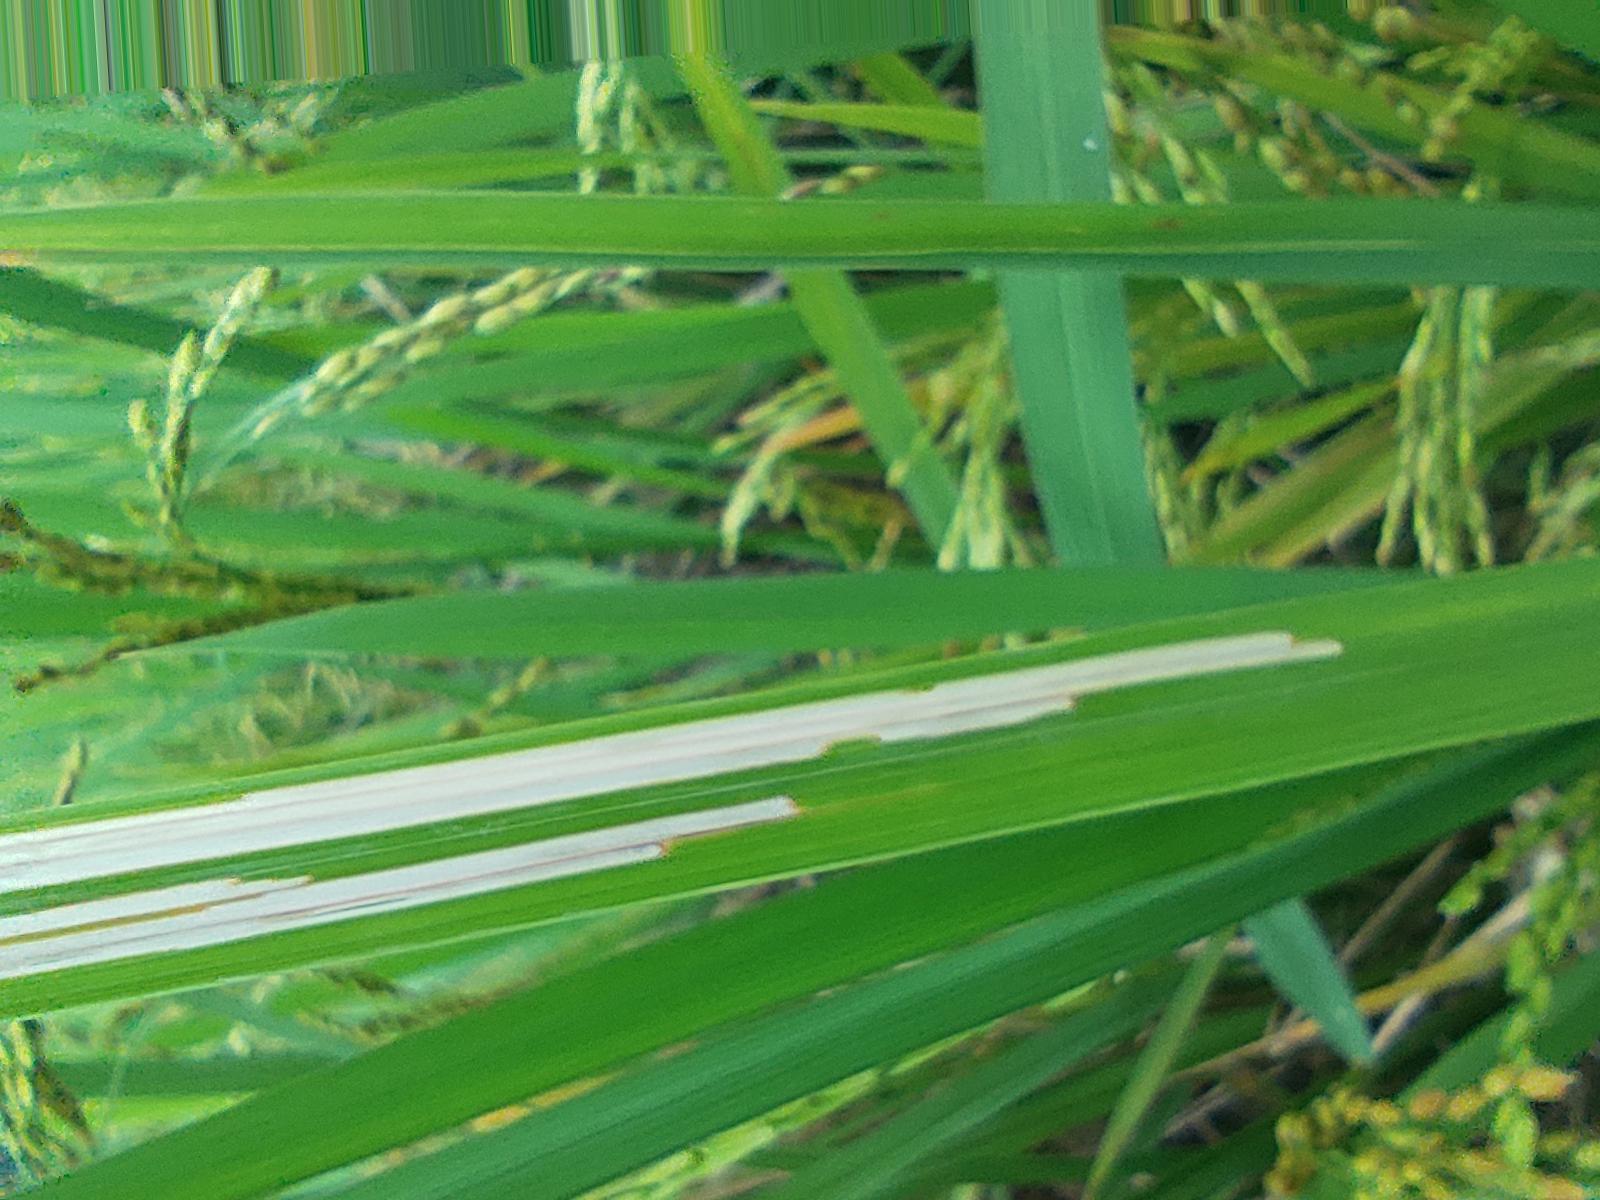
Nhãn: Sâu gai ( Hispa )